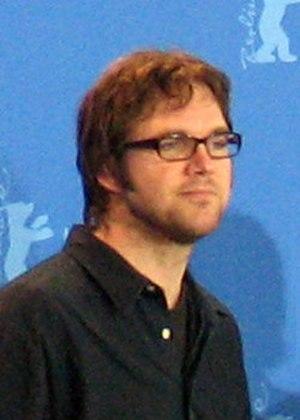
Brad Anderson est un réalisateur né en 1964 à Madison aux États-Unis. Il est également scénariste et monteur.